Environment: real
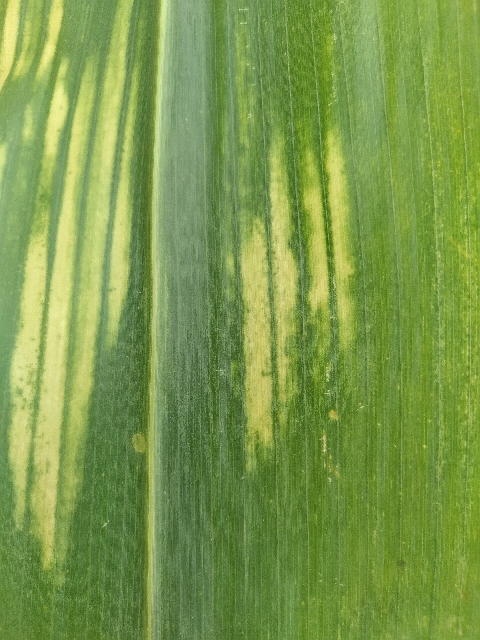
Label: lethal_necrosis